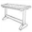
Label: table